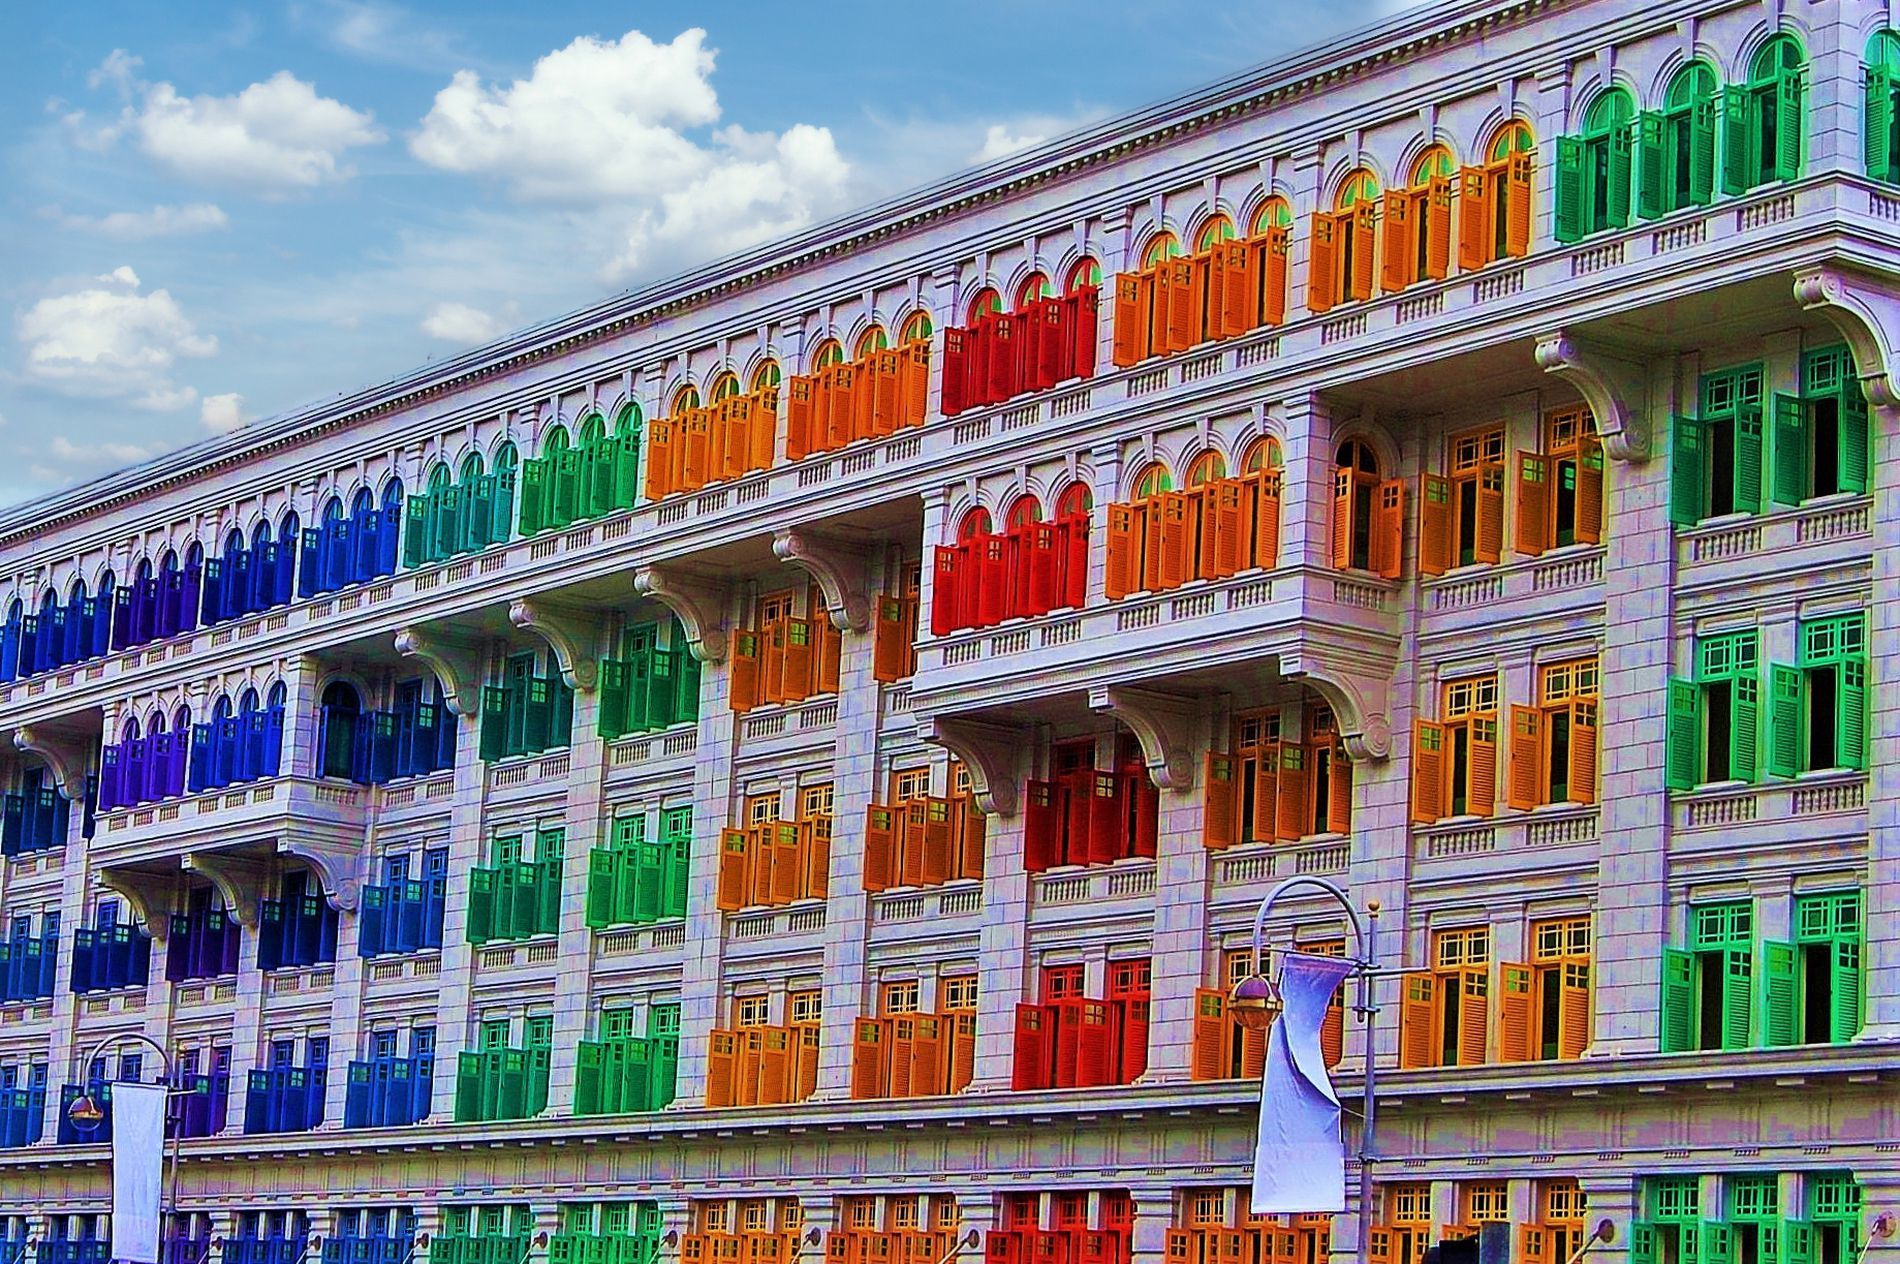
A colored building
A building that is partially colored with rainbow-themed windows with light post banners in front of it underneath a blue clouded sky.
Wide shot taken during the daytime, A cheerfully colored building underneath a blue sky. The rainbow pattern makes the building artistic and eye catching. The overall mood is whimsy.
Labels: Architecture, Building, City, Urban, Person, Housing, Apartment Building, High Rise, Flag, Condo, Sky, Light post banner, Light Poles, Post Banners